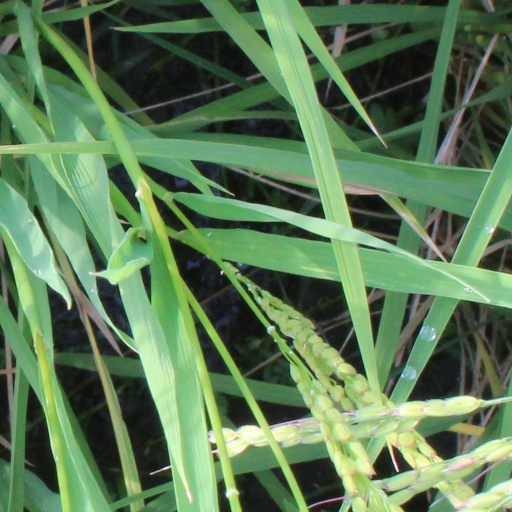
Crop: rice